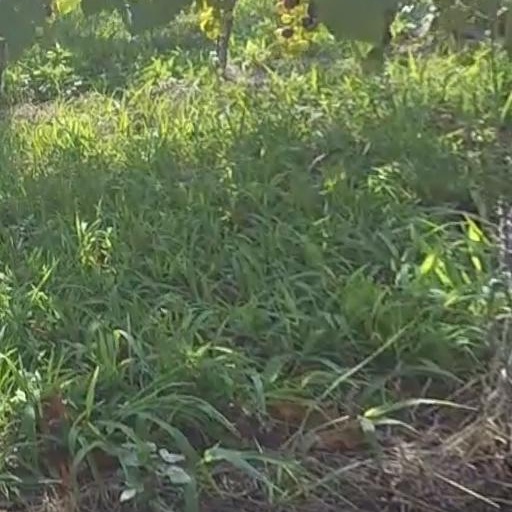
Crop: grape